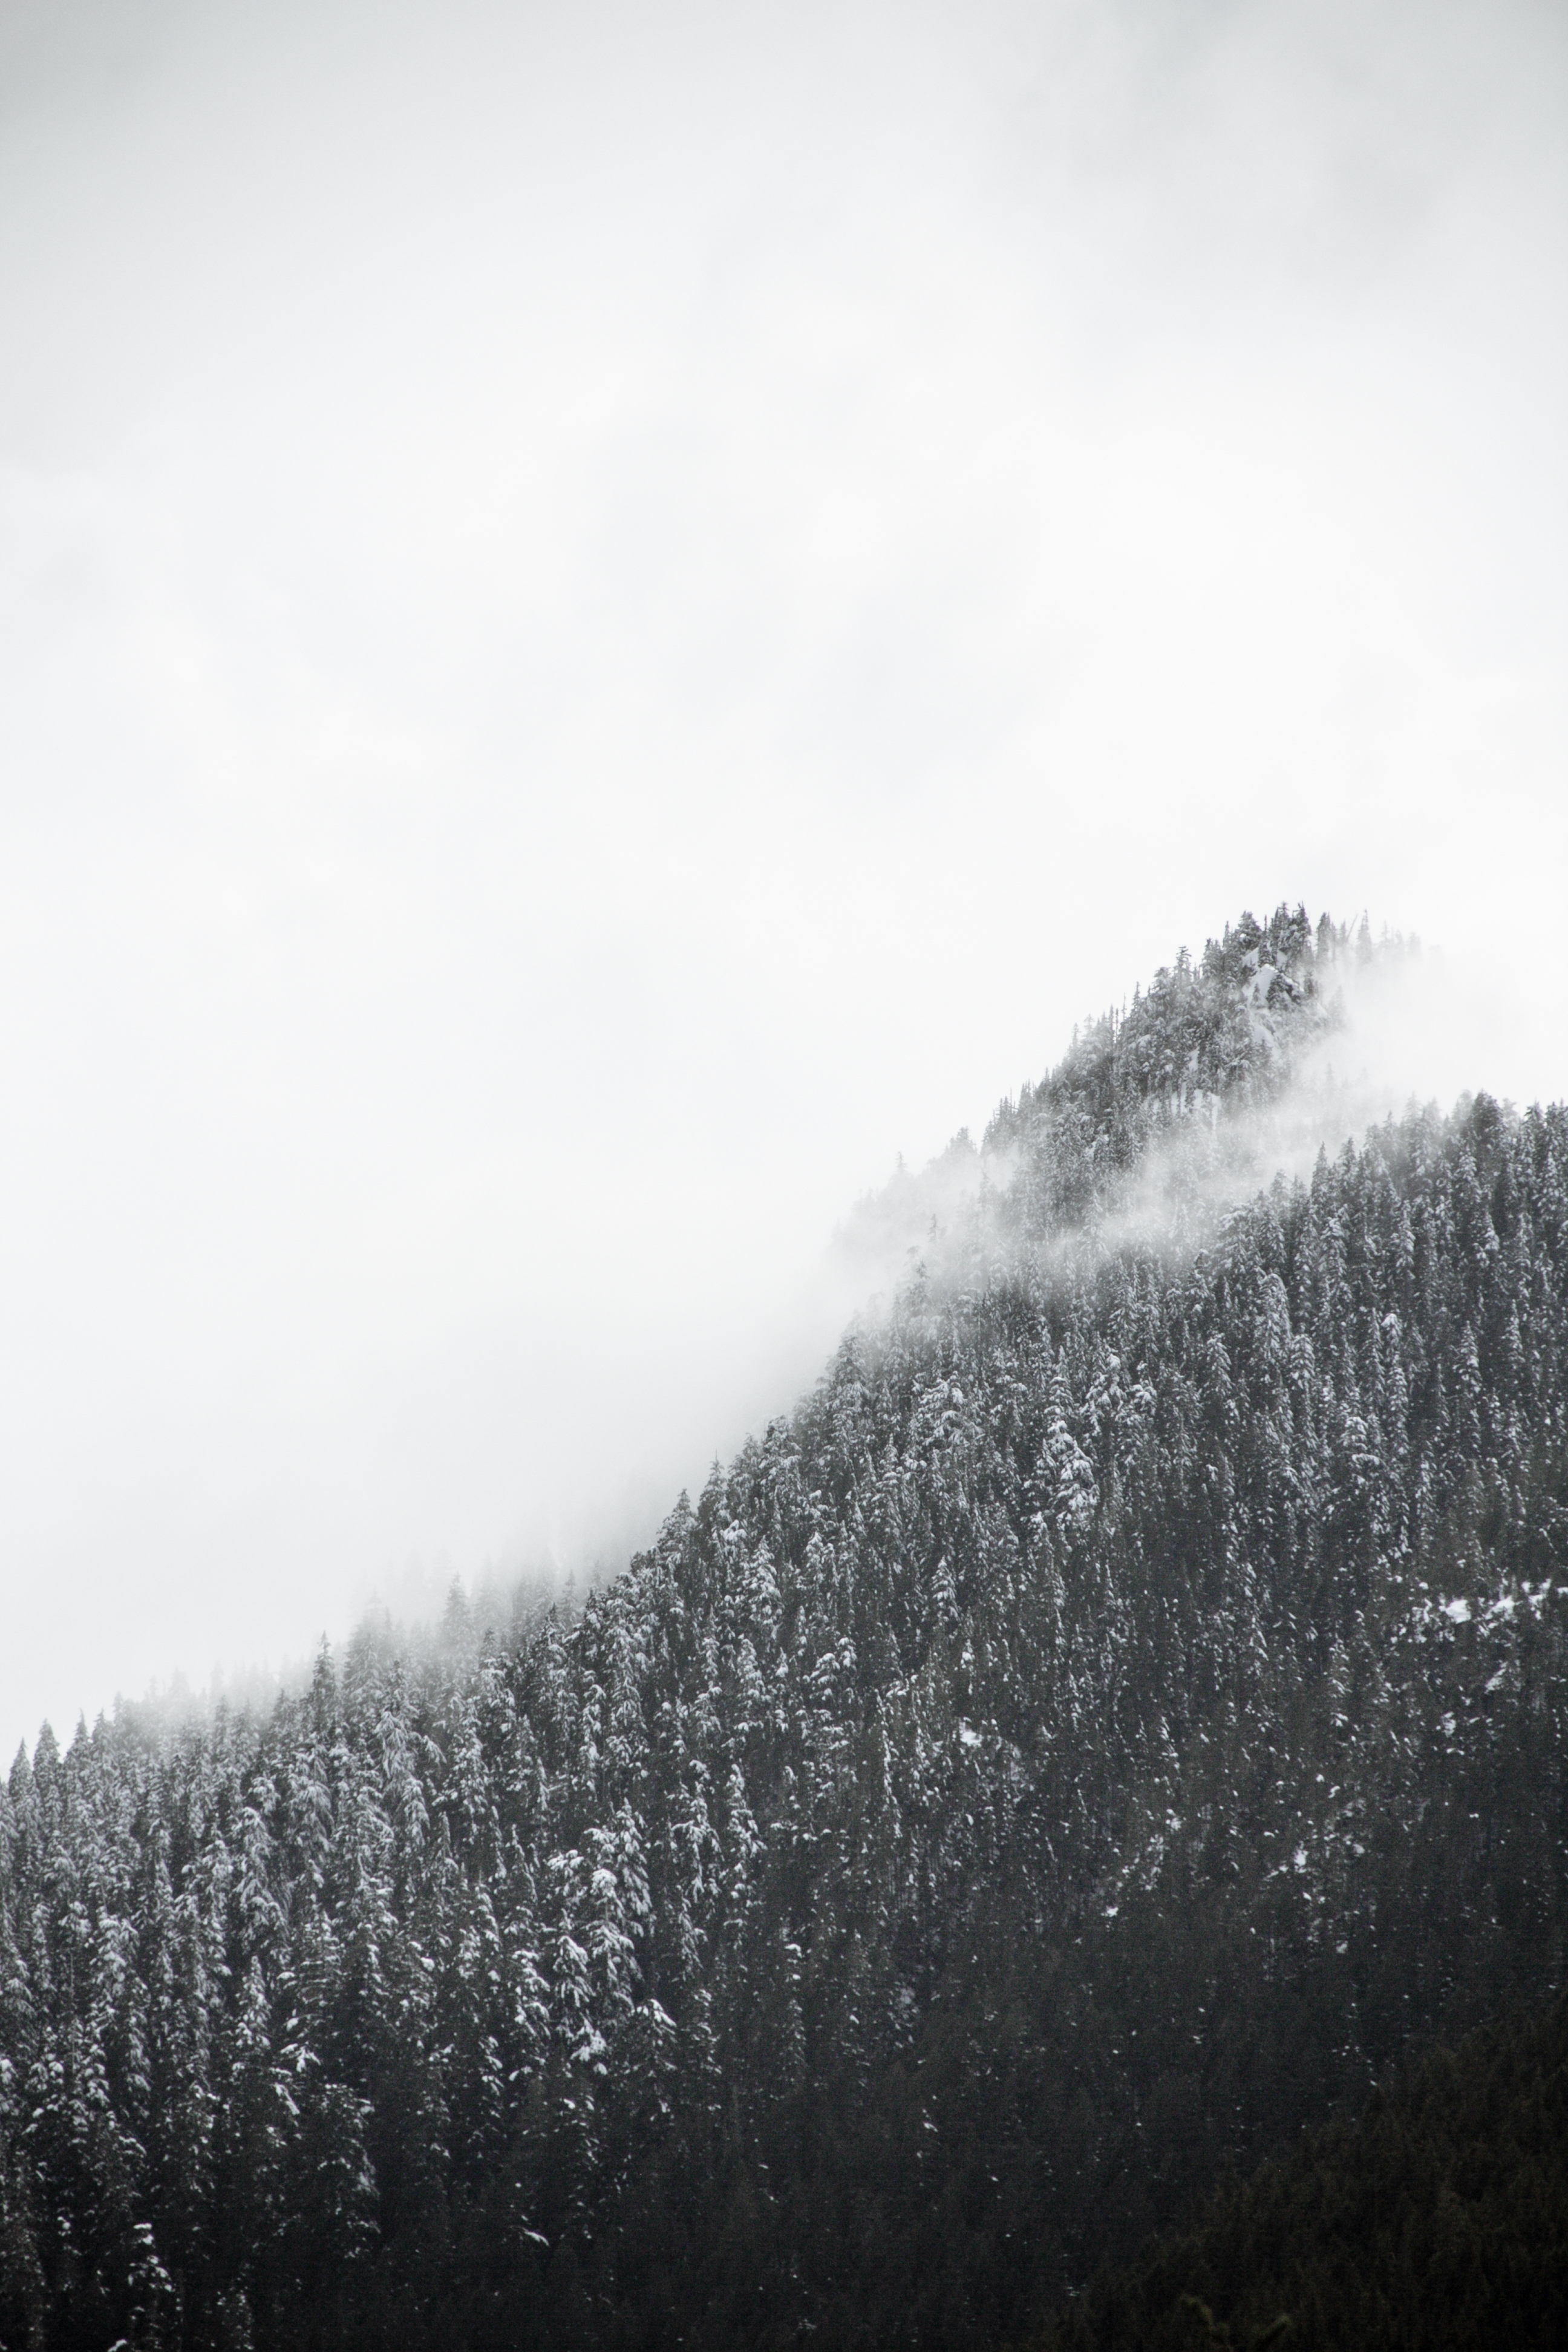
tree, nature, forest, grass, horizon, mountain, snow, winter, cloud, black and white, sky, fog, mist, sunlight, morning, hill, dawn, atmosphere, weather, darkness, monochrome, monochrome photography, atmospheric phenomenon, atmosphere of earth, mountainous landforms